B. R. Ambedkar

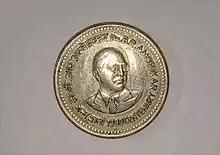
1990 1 Rupee commemorative coin of India dedicated to B.R. Ambedkar

While practising law in the Bombay High Court, he tried to promote education to untouchables and uplift them. His first organised attempt was his establishment of the central institution Bahishkrit Hitakarini Sabha, intended to promote education and socio-economic improvement, as well as the welfare of "outcastes", at the time referred to as depressed classes. For the defence of Dalit rights, he started many periodicals like "Mook Nayak", "Bahishkrit Bharat", and "Equality Janta".